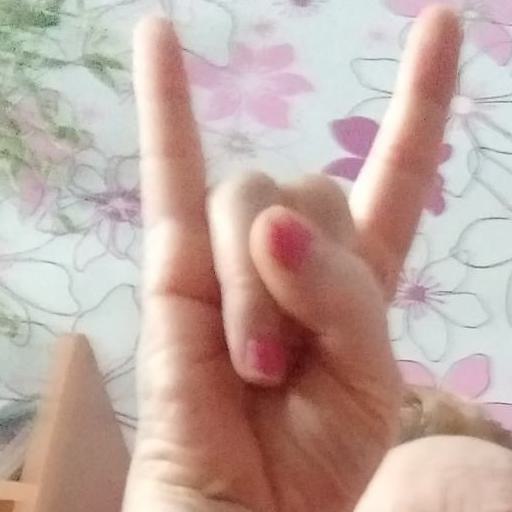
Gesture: rock